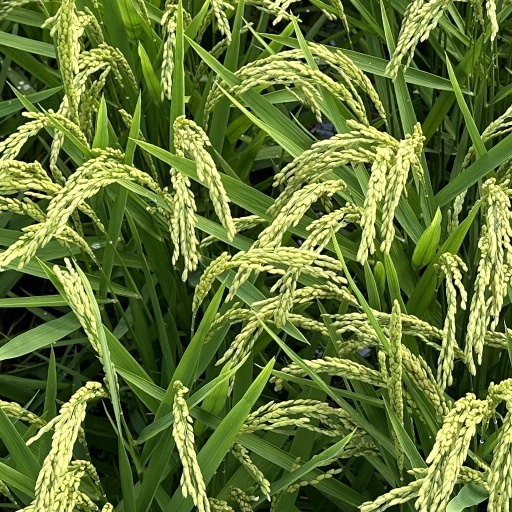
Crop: rice